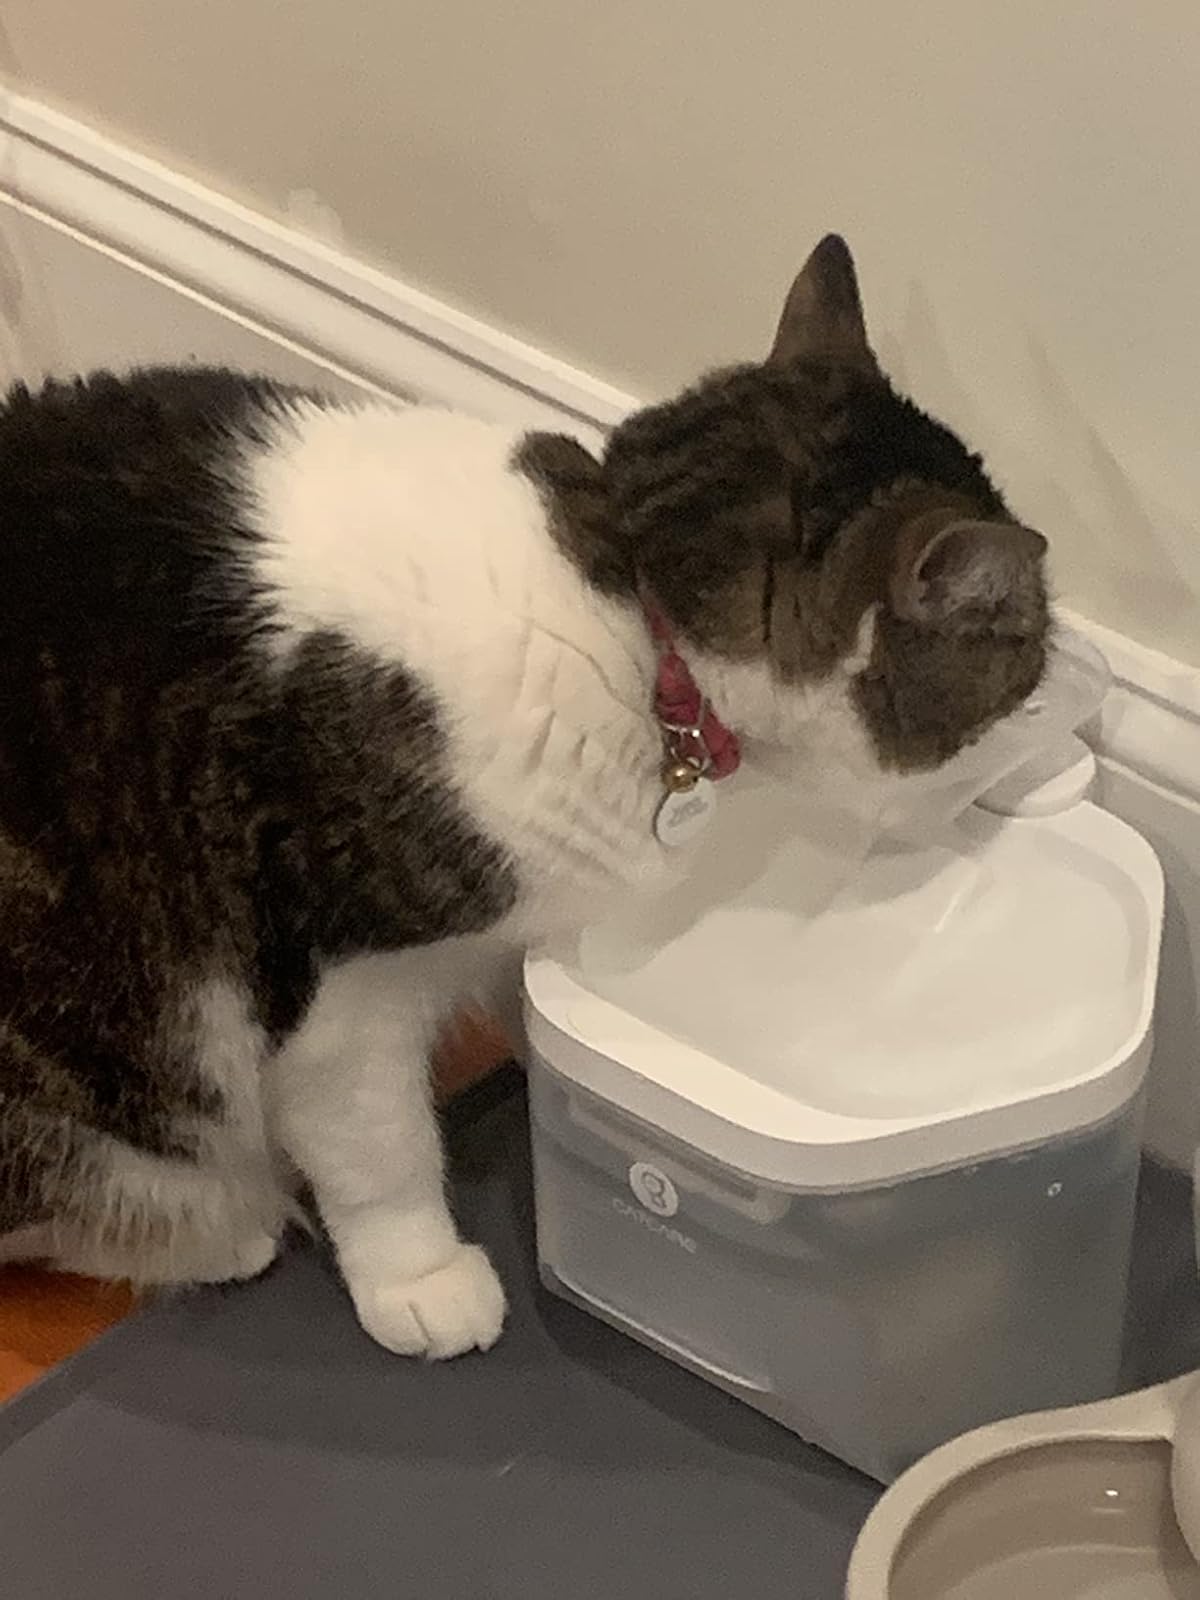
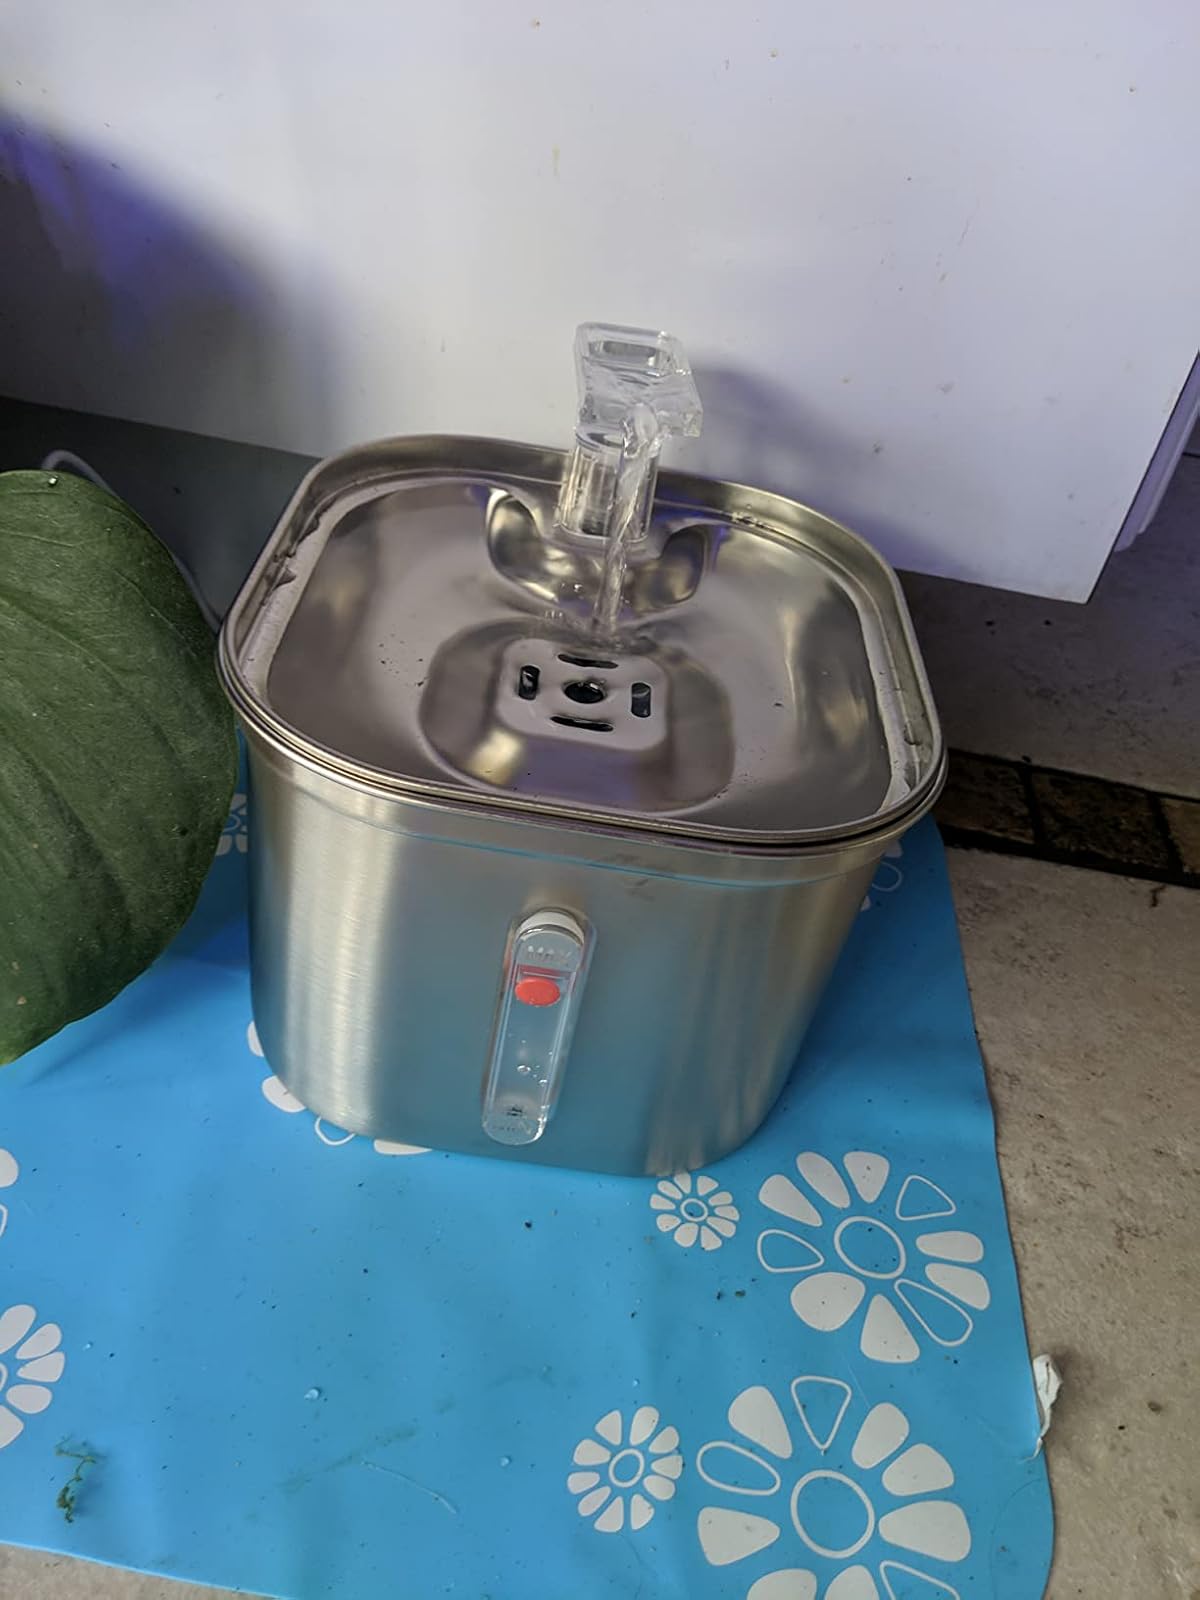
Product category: items_bowl
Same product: no